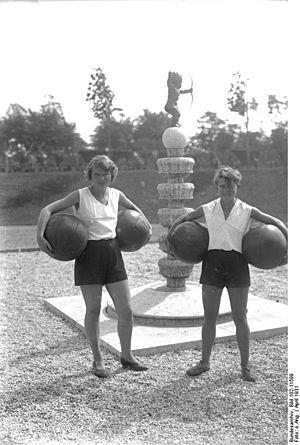
Le Deutsches Sport forum est un ensemble de bâtiments faisant partie du parc olympique de Berlin dans le quartier de Berlin-Westend.